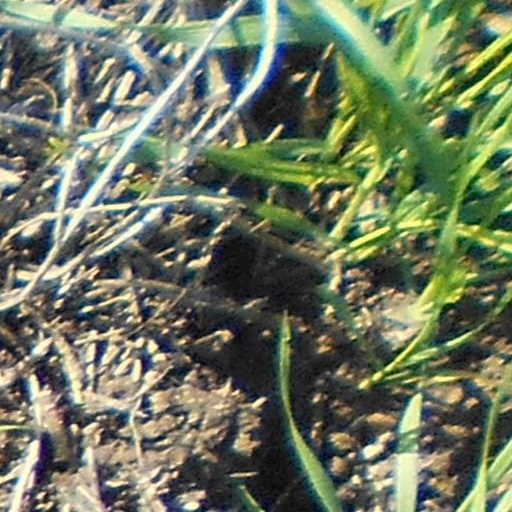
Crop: wheat